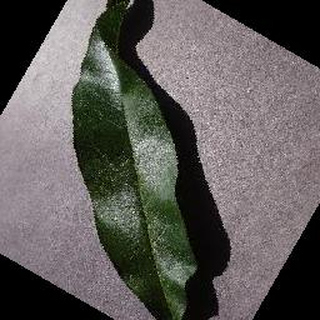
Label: healthy_peach